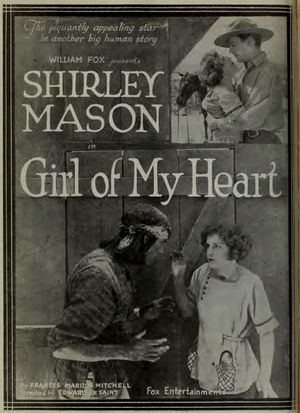
Janette chez les peaux-rouges est un film américain réalisé par Edward LeSaint, sorti en 1920.